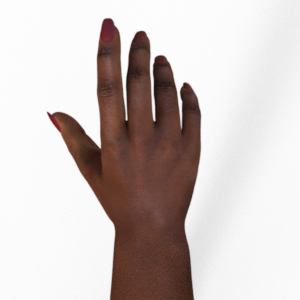
Label: paper